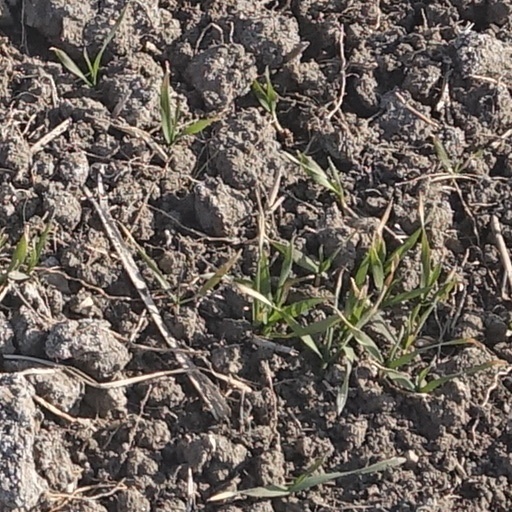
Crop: wheat